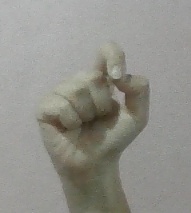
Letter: fa